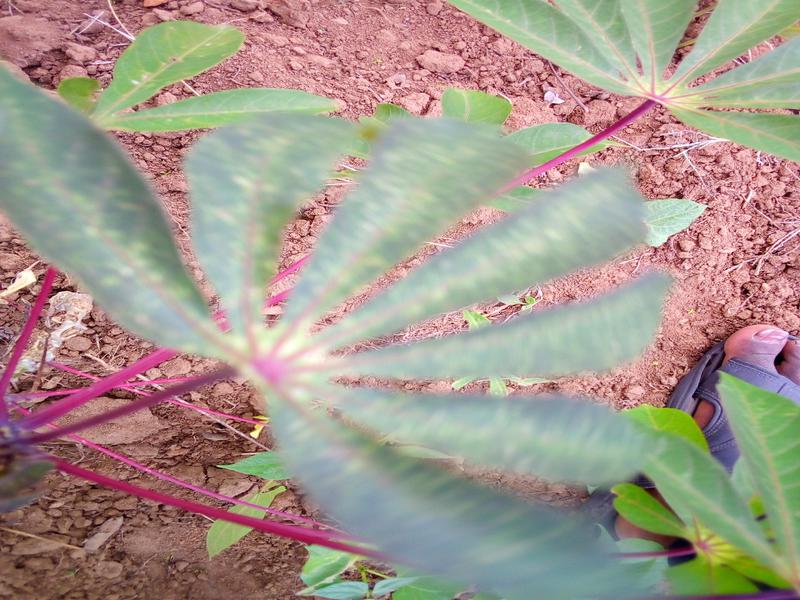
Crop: cassava
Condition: green_mottle